Yearbook for Intermediate Sexual Types

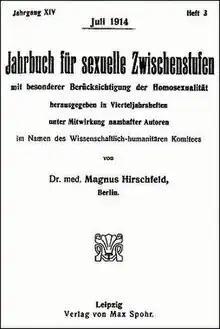
The July 1914 edition of the "Jahrbuch für sexuelle Zwischenstufen"

The Yearbook for Intermediate Sexual Types was an annual publication of the Scientific-Humanitarian Committee (WhK), the world's first LGBT rights organization founded by German sexologist Magnus Hirschfeld in 1897. The periodical featured articles on scientific, literary, and political topics related to sexual and gender minorities. It was published regularly from 1899 to 1923 (sometimes quarterly) and more sporadically until 1933 in 23 volumes. The complete work comprised a total of more than 11,000 pages.